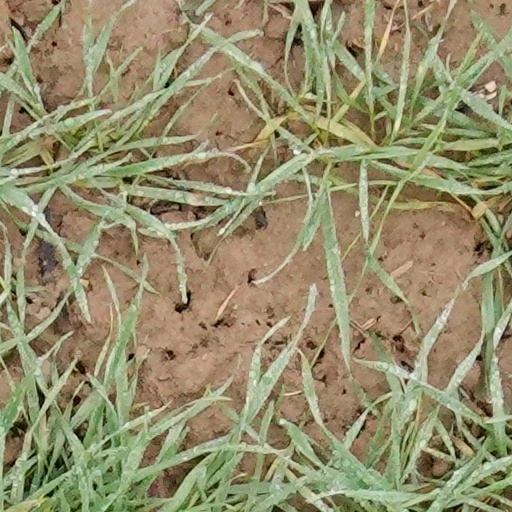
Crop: wheat